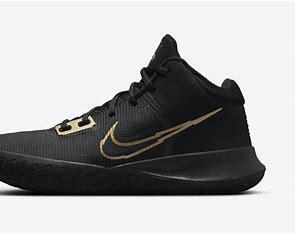
Brand: Nike
Model: Kyrie Flytrap 4